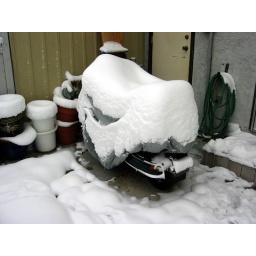
The Vespa snoozes in my parents' back yard. But only until the roads clear up JUST ENOUGH to ride!